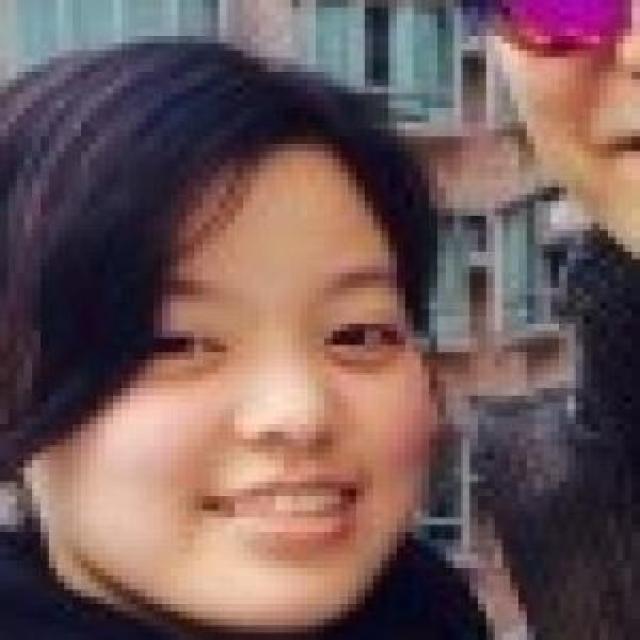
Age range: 21-44